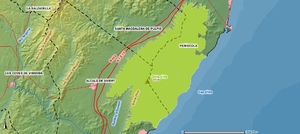
Le parc naturel de la Sierra d'Irta est situé dans la province de Castellón dans la Communauté valencienne.